Llanelly House

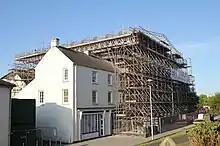
The house during its restoration, January 2012

In November 2009 Carmarthenshire Heritage Regeneration Trust (CHRT) secured £6 million funding for the conservation and restoration of the building, with plans to develop a ground-breaking innovative visitor experience with heritage at its core. Extensive research into the history of the house and its original condition was performed focusing on the architecture and design of the building, as well as artefacts and stories of past occupants who left their mark in Llanelli's history. The benefactors of the project are the Heritage Lottery Fund, Welsh European Funding Office (WEFO) and Cadw. The aim is to create a social hub that the entire community can utilise, evoking local and national pride.